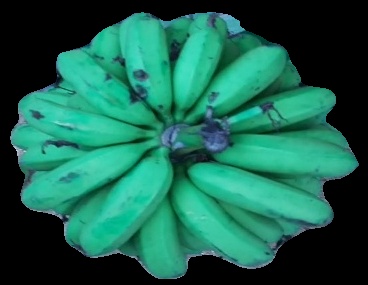
Variety: pachbale
Grade: grade2